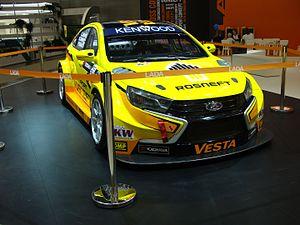
La Lada Vesta est une berline familiale qui est produite par le constructeur automobile Lada depuis le 25 septembre 2015. Elle remplacera à terme la Priora, née en 2007.